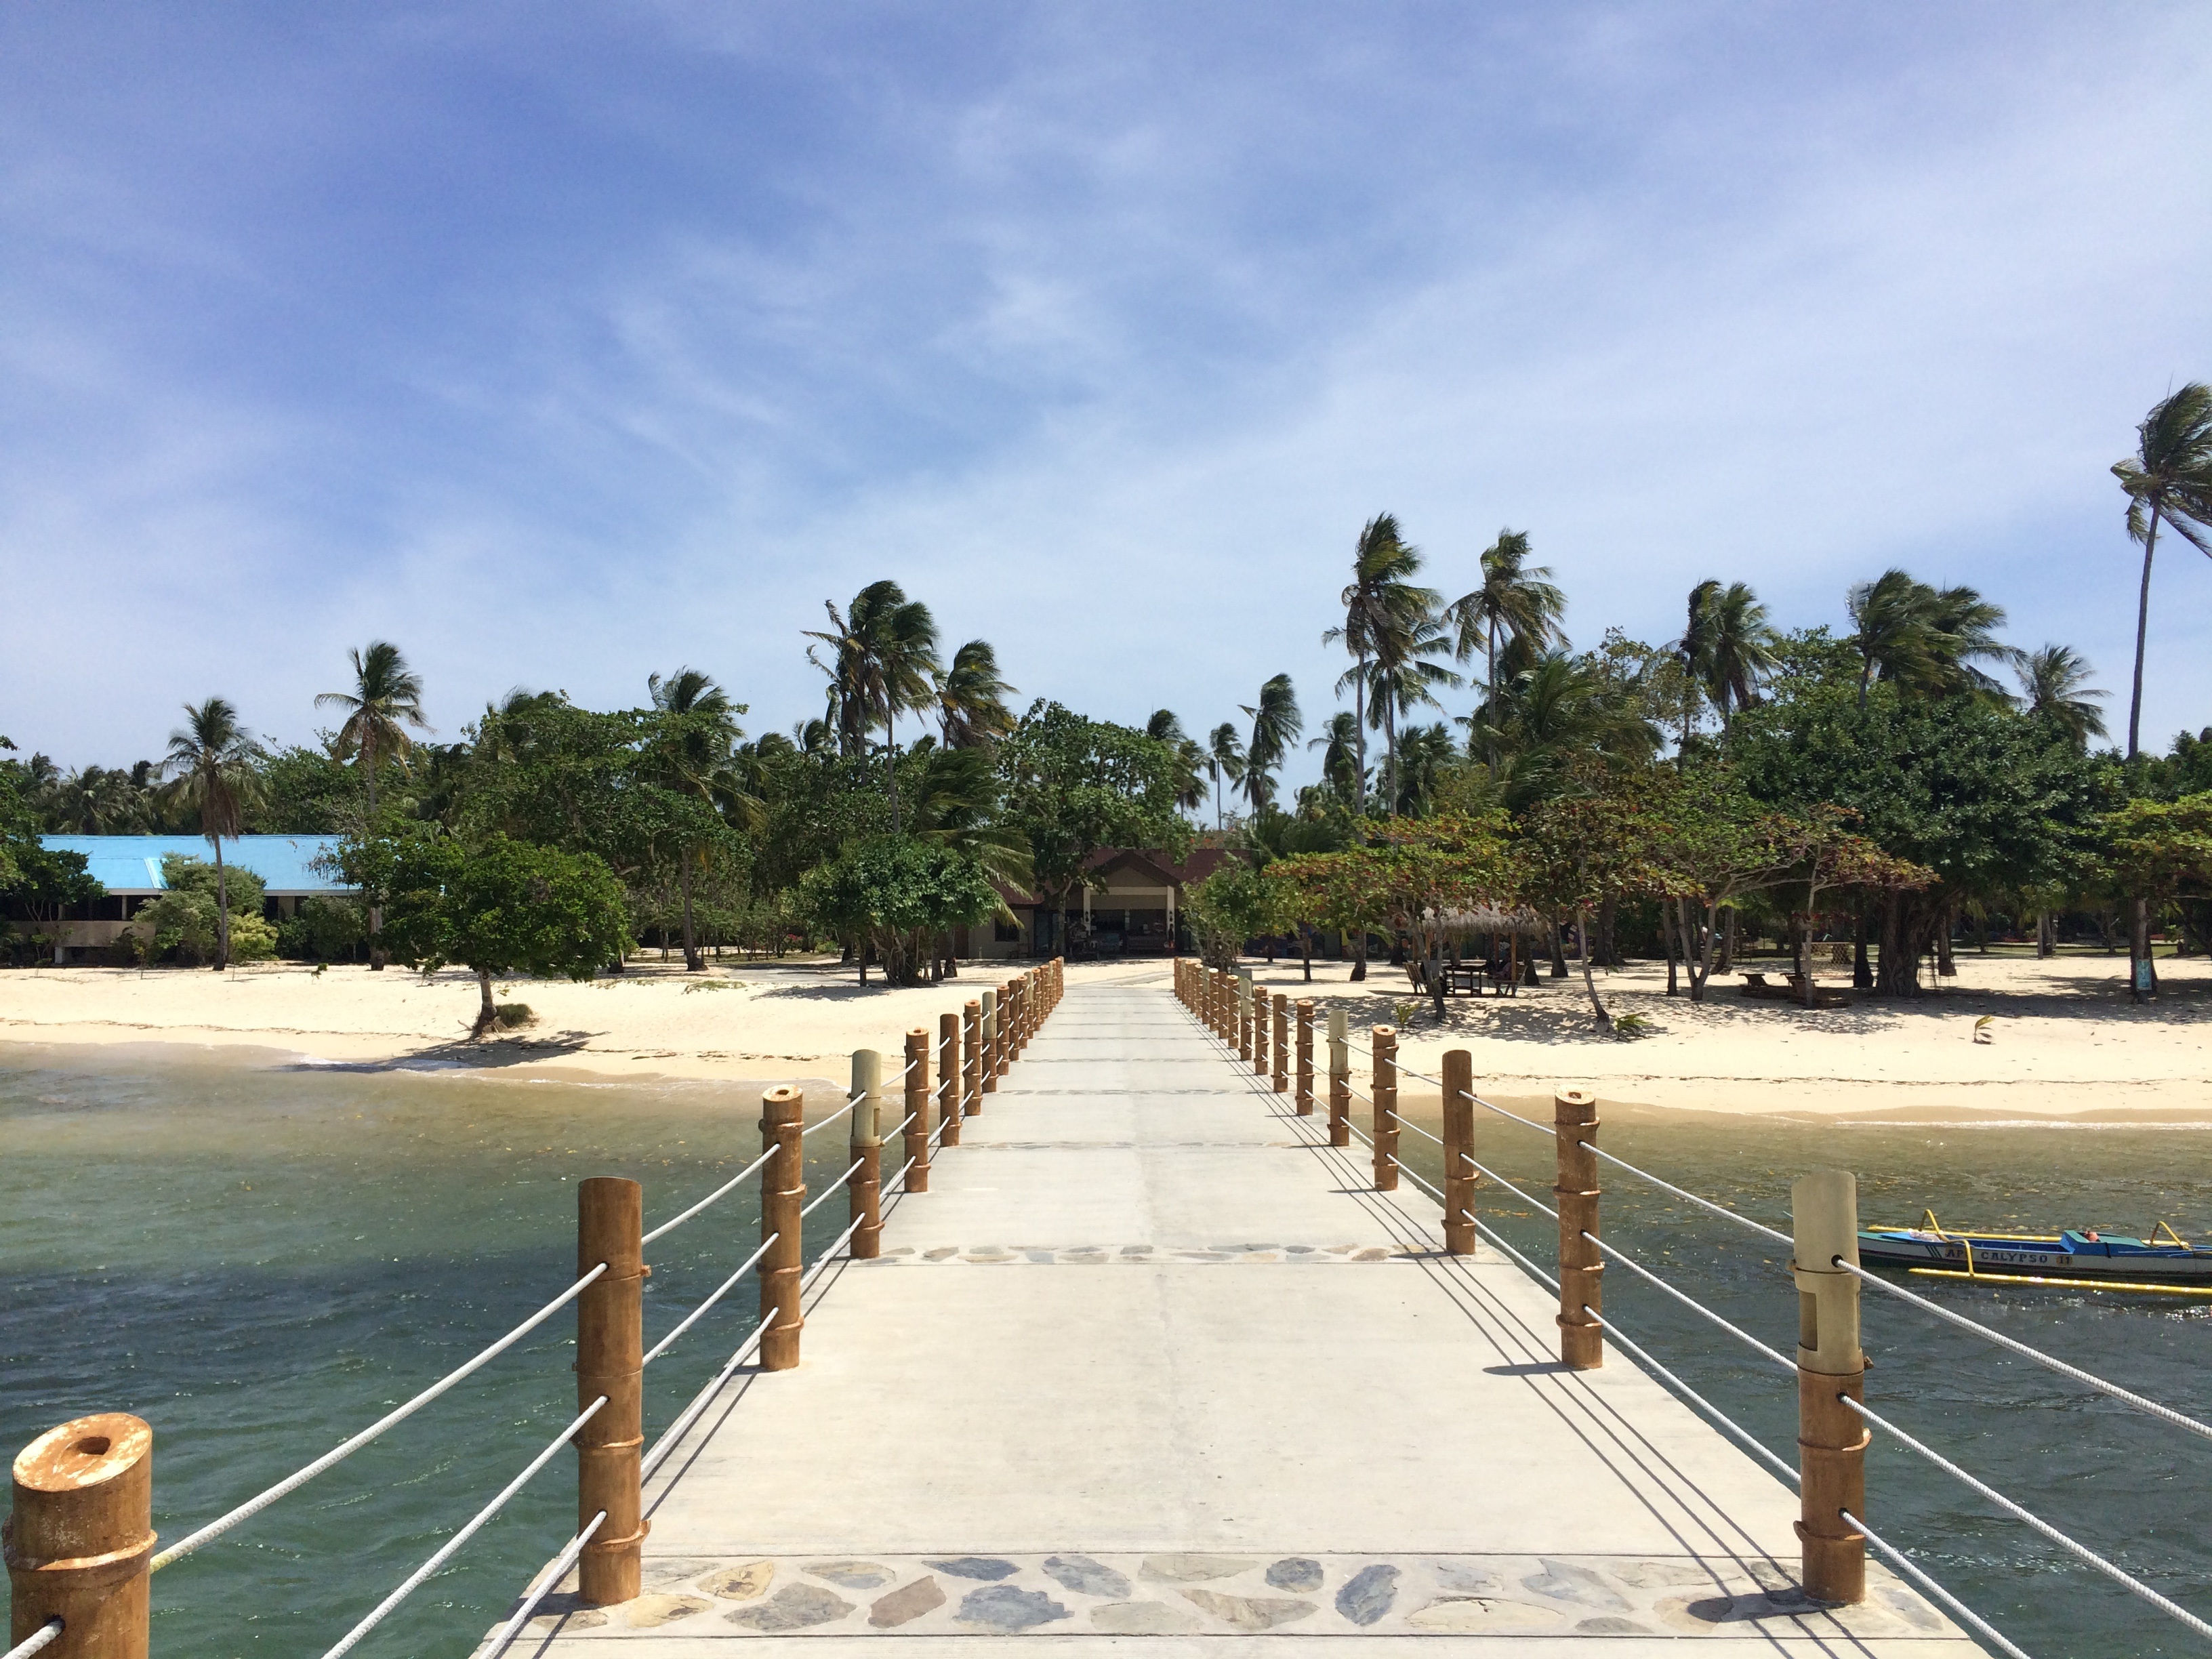
beach, sea, coast, boardwalk, sunshine, shore, walkway, vacation, swimming pool, resort, estate, sand beach, hai bian